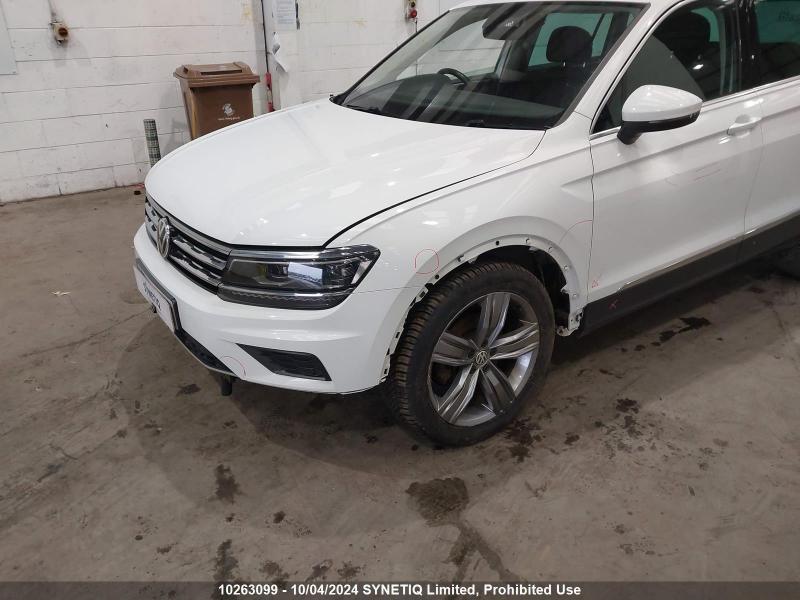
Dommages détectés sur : pare-choc avant, aile avant gauche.
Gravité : mineur